Khovanshchina

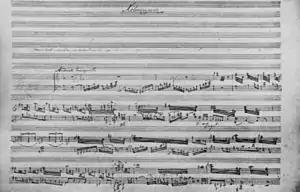
Autograph vocal score of "Khovanshchina", featuring "Dawn on the Moscow River" (1874)

The libretto was written out by 1879, and shows some inconsistencies with the actual text set to music. The above table is based on those of Richard Taruskin (in "Musorgsky: Eight Essays and an Epilogue") and (in the preface to his edition of the vocal score).